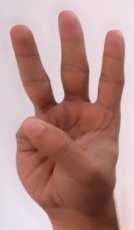
ASL sign: 6